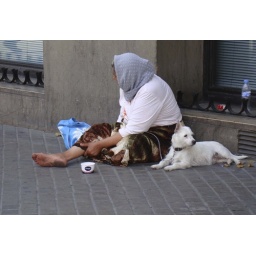
Beggar woman from abroad with her dog in a street in Barcelona